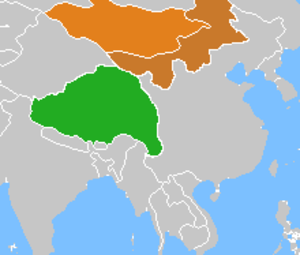
XVIe siècle le Tibet et la Mongolie.